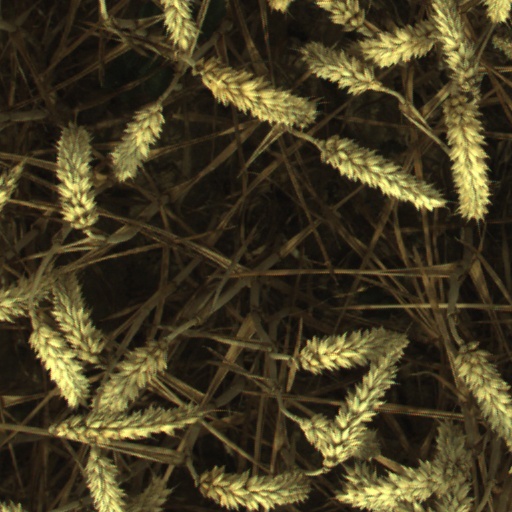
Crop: wheat